Baap Ji

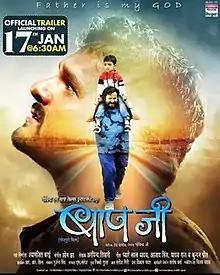
Official Poster

Baap Ji is a 2021 Indian Bhojpuri-language action comedy drama film directed by Dev Pandey and produced by Ramjit Jaiswal under his production house "Govinda & Sagar Films Entertainment". The stars Khesari Lal Yadav in the lead role and Ritu Singh in the opposite role. While Manoj Singh Tiger, C P Bhatt, Brijesh Tripathi, Saheb Lal Dhari, Abhay Rai, Prakash Jais, Sanjay Verma, Ritu Pandey and others in supporting roles. Kajal Raghwani make a special appearance in a song.